Presidency of Jair Bolsonaro

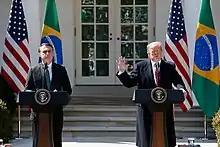
Bolsonaro with U.S. president Donald Trump at the White House, Washington, 19 March 2019

Foreign Affairs minister Ernesto Araújo had outlined five measures for the first 100 days of the Bolsonaro administration. The first two were official state visits of Bolsonaro to the United States and Israel; the third was revising Mercosur policies; the fourth was restoring the coat of arms to the cover of the Brazilian passport; and the fifth was ending visa requirements for U.S. and Canadian citizens.